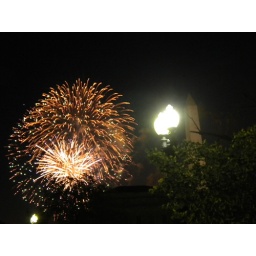
The show started before we got to the monument so we pulled over to the side of the road and enjoyed the show.